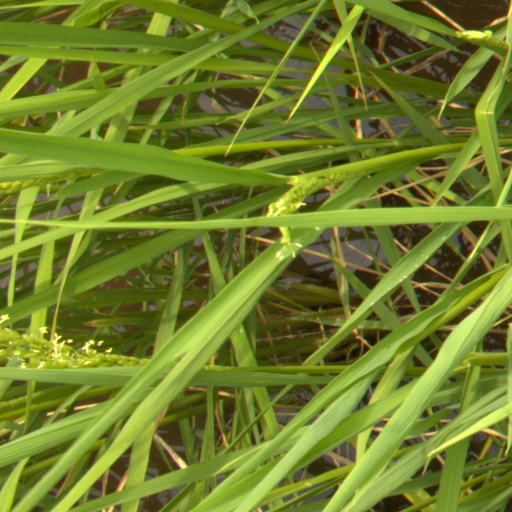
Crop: rice